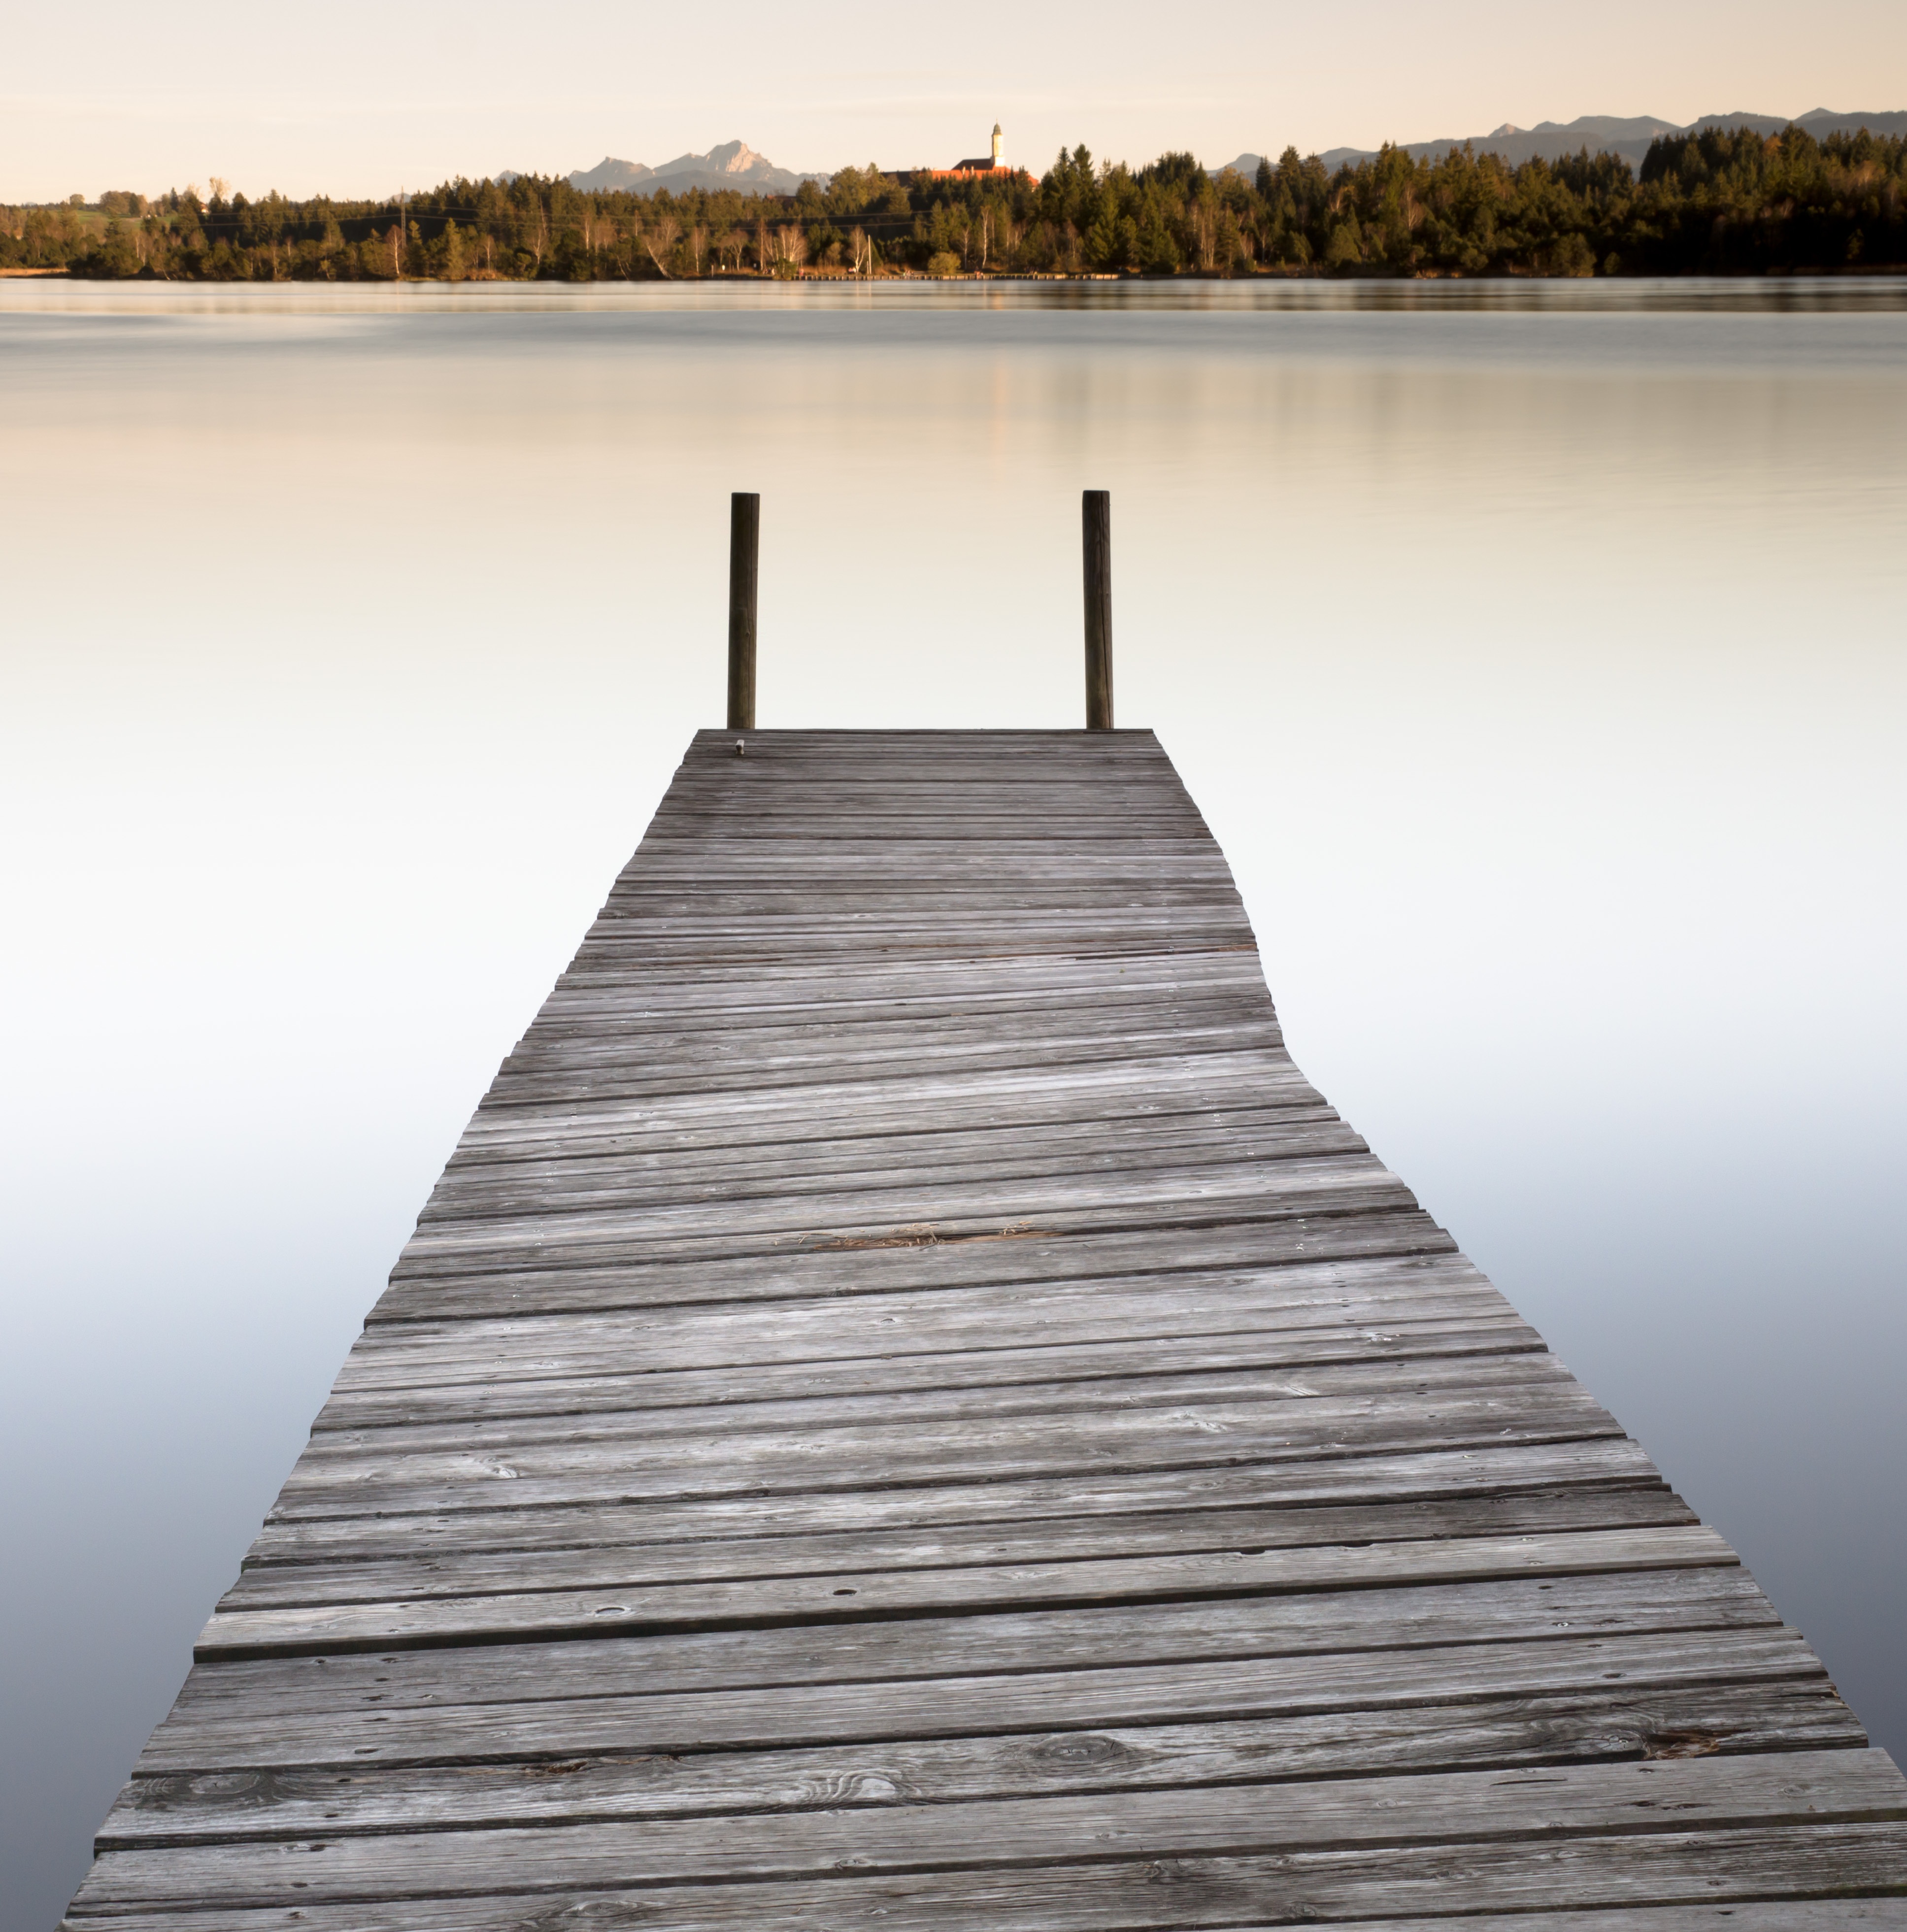
sea, water, rock, wood, lake, river, walkway, web, reflection, bavaria, abendstimmung, boat house, wood balcony, kirchsee